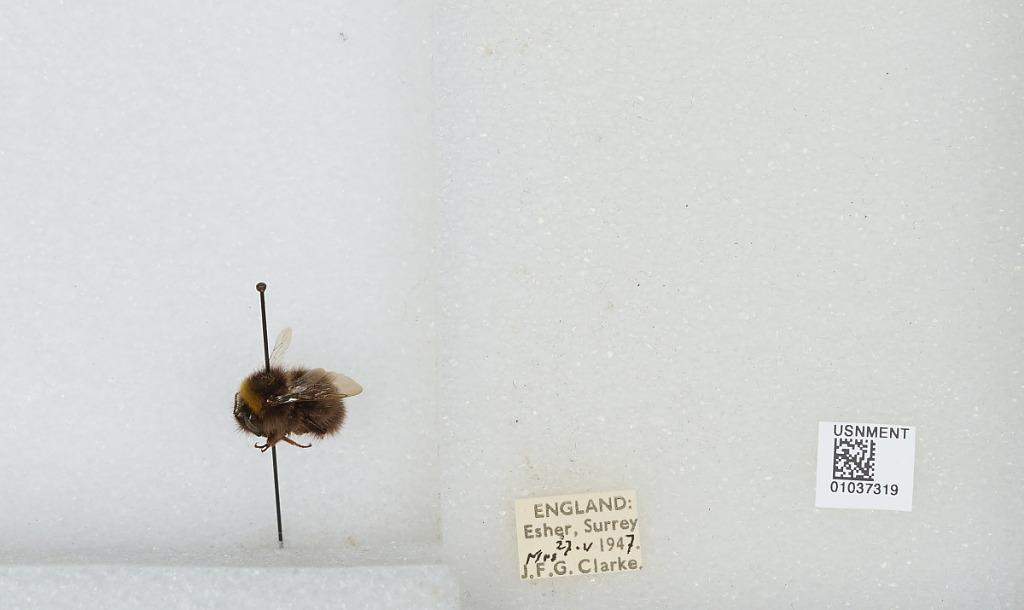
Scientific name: Bombus (Pyrobombus) pratorum (Linnaeus)
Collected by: J. Clarke
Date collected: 1947-5-27
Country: United Kingdom
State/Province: England
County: Surrey
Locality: Esher
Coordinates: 51.3691, -0.365